Werner Schröer

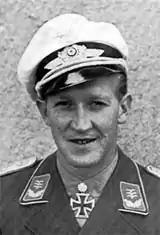
Schröer as a "Hauptmann"

Werner Schröer (12 February 1918 – 10 February 1985) was a German military aviator and wing commander in the Luftwaffe during World War II. As a fighter ace, he was credited with 114 enemy aircraft shot down in 197 combat missions. He claimed twelve aerial victories on the Eastern Front with the remaining claims filed over the Western Allies, including 26 four-engine heavy bombers.